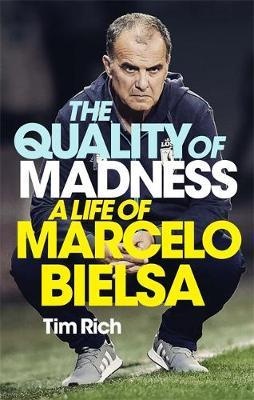
The Quality of Madness: A Life of Marcelo Bielsa
Marcelo Bielsa is one of football's greatest eccentrics and greatest enigmas. This will be the first English biography of one of football's most contradictory characters. He has coached some of the greatest names in world football - Gabriel Batistuta, Carlos Tevez, Javier Mascherano, Juan Sebastian Veron and Ander Herrera. He has been cited as a mentor by Pep Guardiola, Mauricio Pochettino and Diego Simeone. Yet Marcelo Bielsa remains one of the great enigmas of world football - a fabulously innovative and obsessive coach, who has transformed Leeds United, Marseille and Athletic Bilbao. He also lasted two days at Lazio and led Argentina to their greatest footballing disaster. Featuring interviews from across South America, Europe and Yorkshire, The Quality of Madness is a comprehensive and compelling biography, tracing Bielsa's story from growing up as a member of one of Argentina's most remarkable families to his revival of Leeds. Bielsa has long been known as 'El Loco' - the Madman - and yet as Tim Rich's revelatory study reveals, there is mercurial method and audacious logic to the madness.
Brand: Mcloughlins Book shop
Category: Sporting Goods > Athletics > Soccer